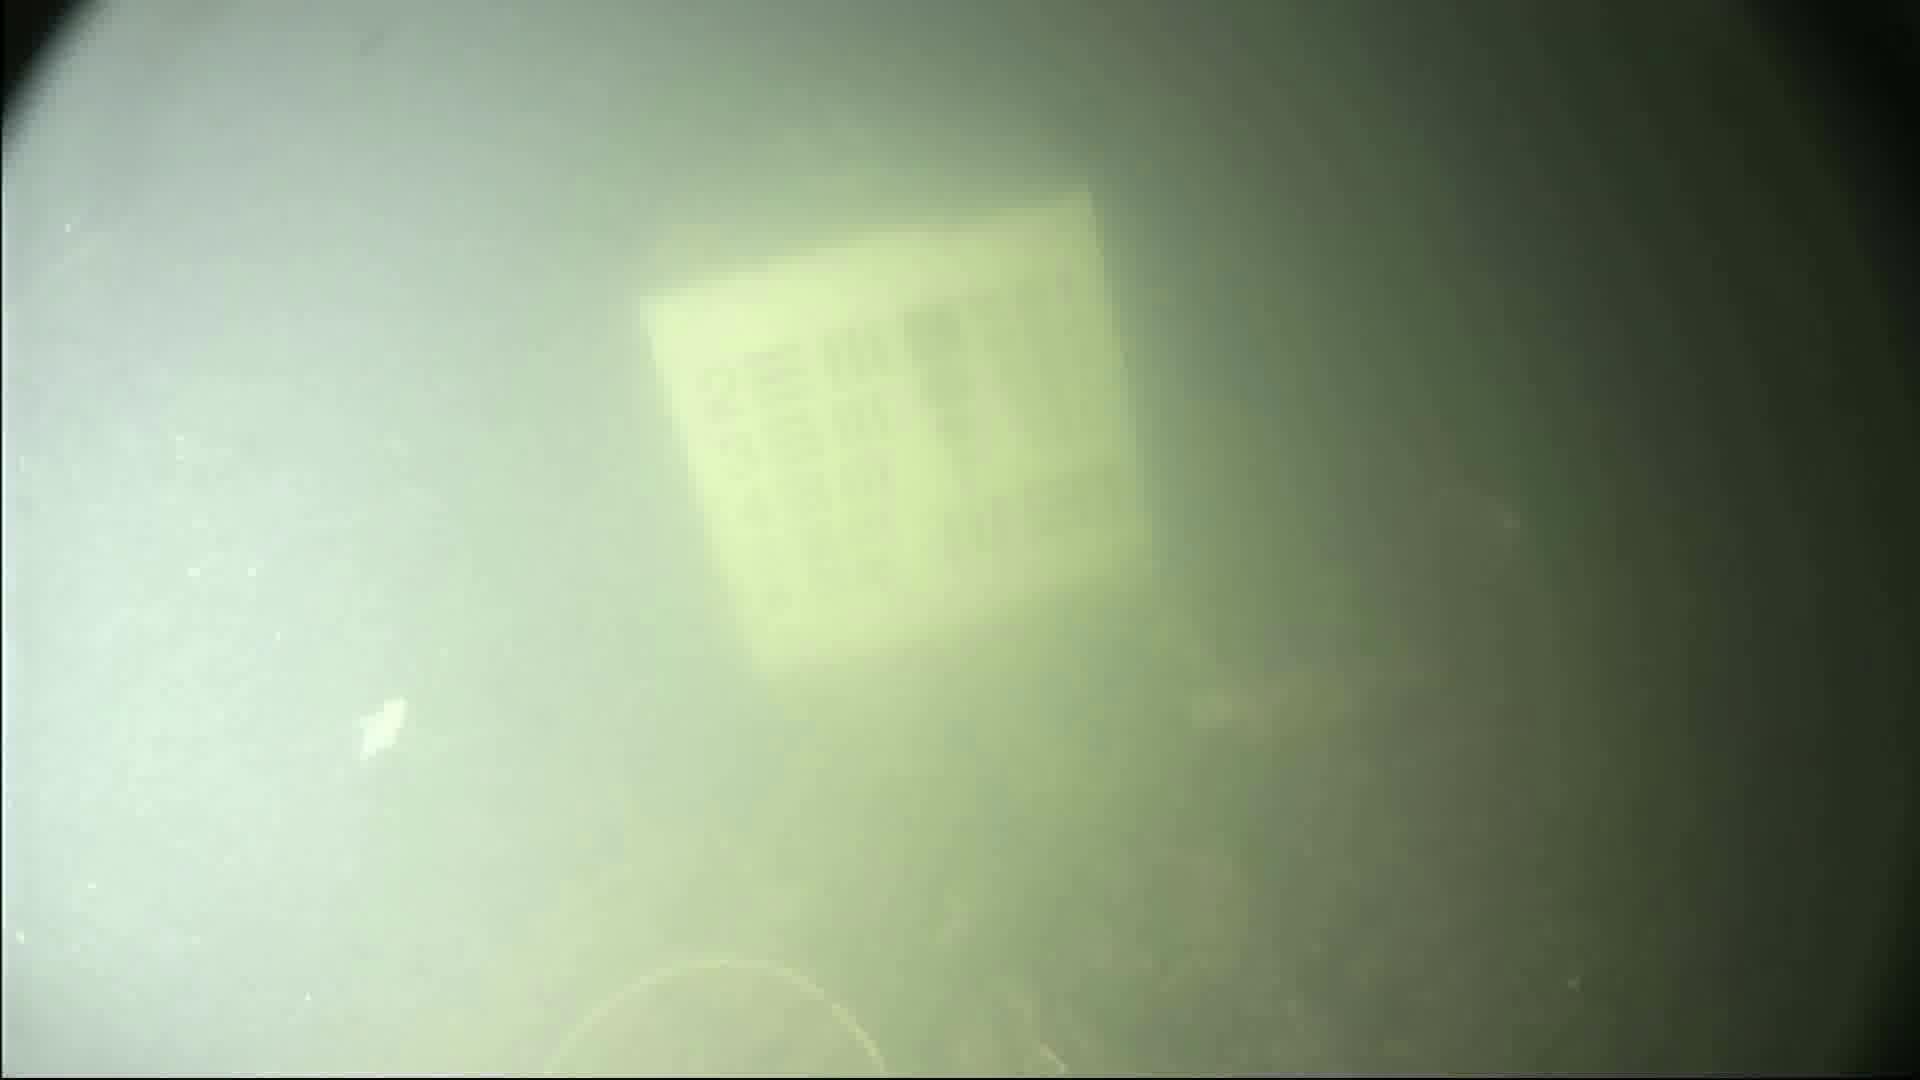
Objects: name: shrimp
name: small_fish